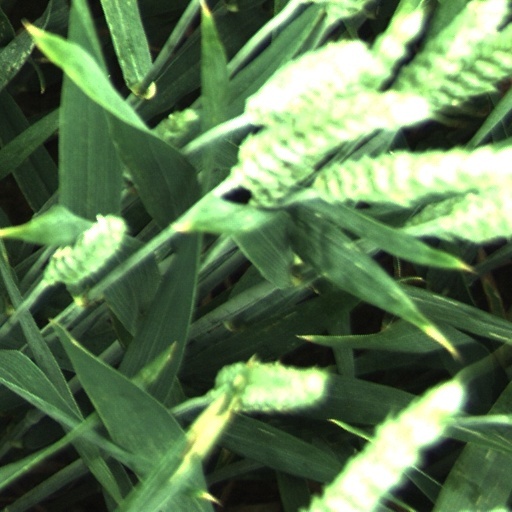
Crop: wheat